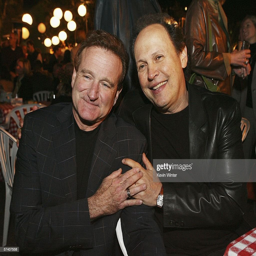
actors pose at the afterparty for the premiere .